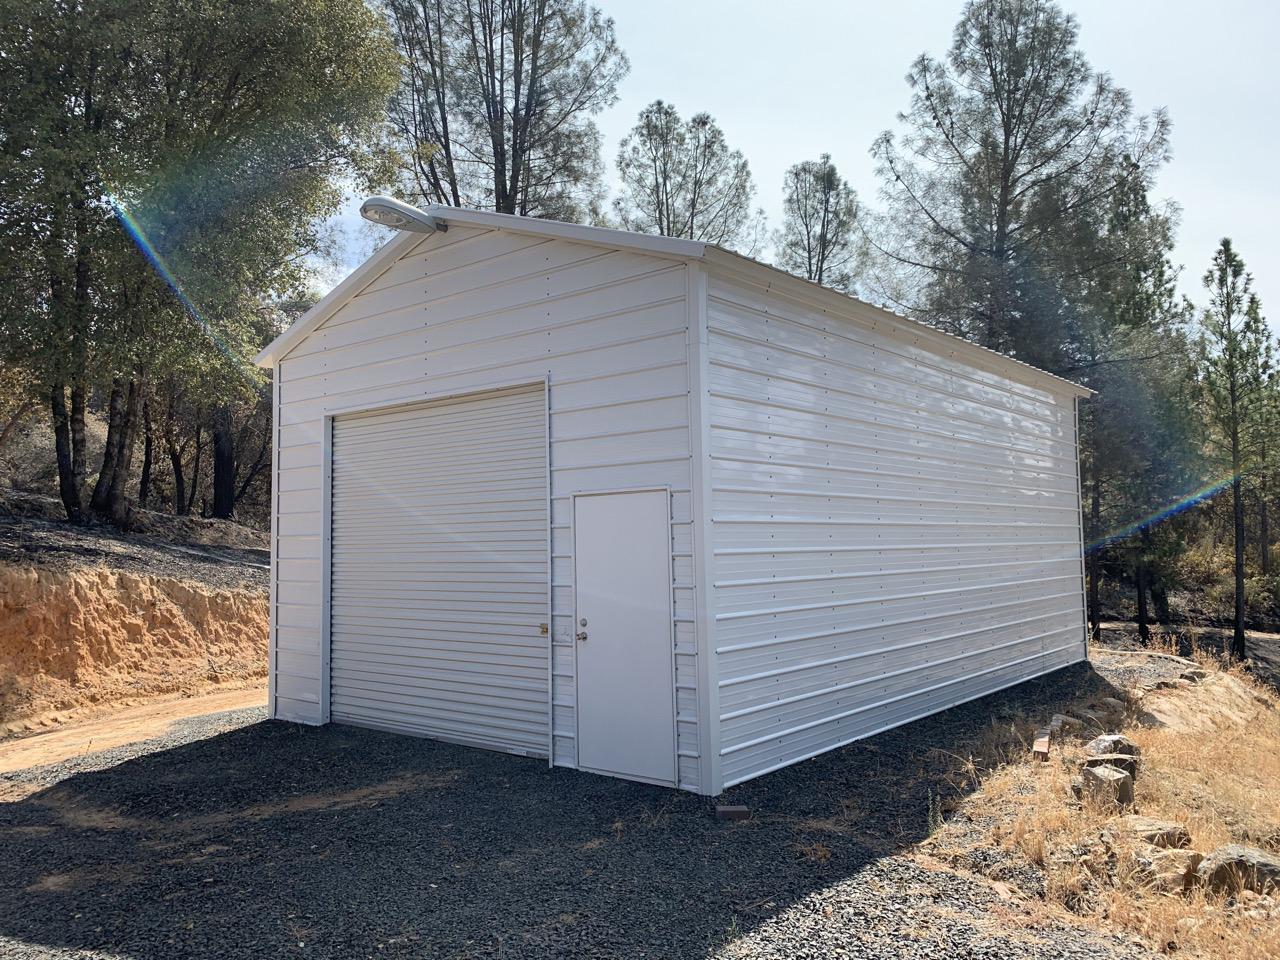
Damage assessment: no_damage